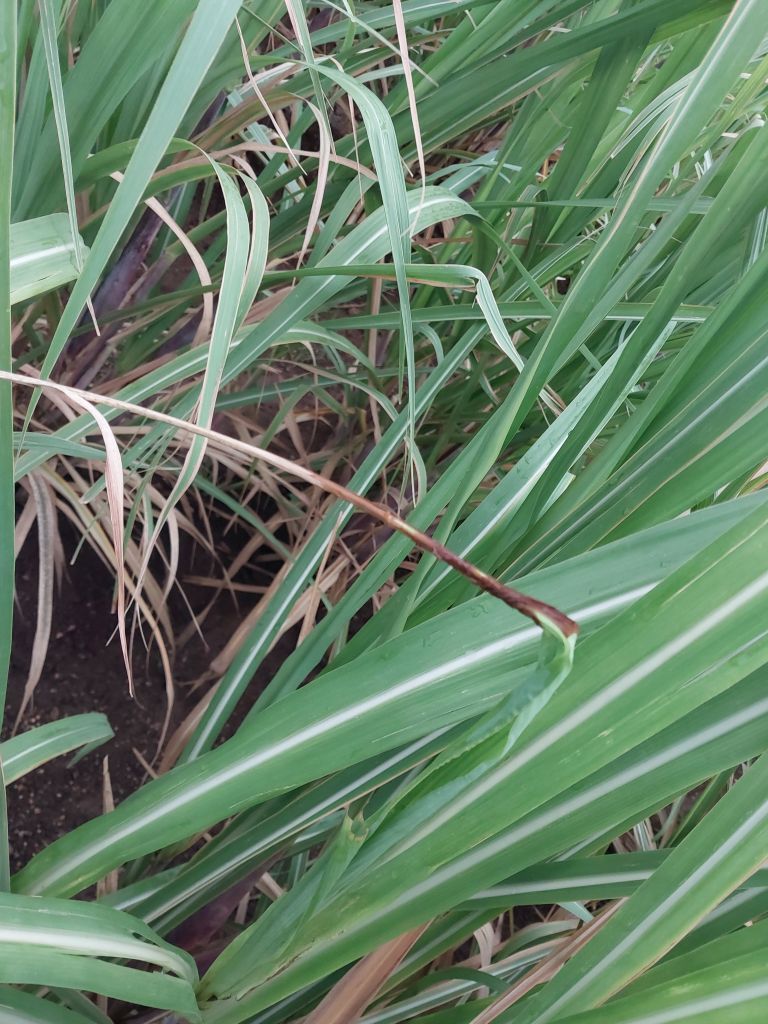
Label: Smut